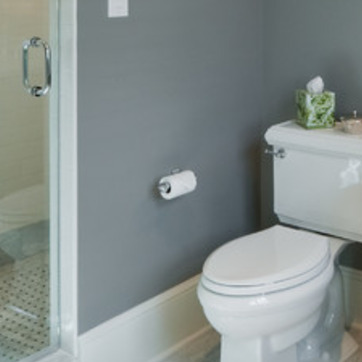
Material: paper